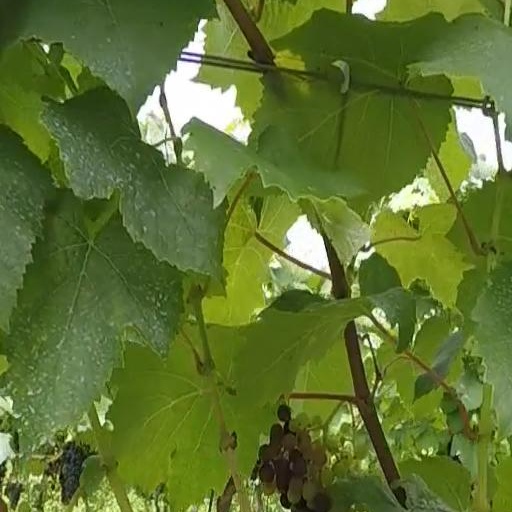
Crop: grape